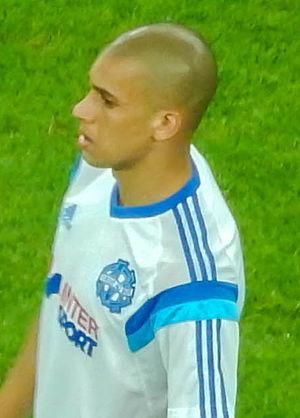
Matheus Dória Macedo dit Dória, né le 8 novembre 1994 à São Gonçalo, est un footballeur international brésilien qui évolue au poste de défenseur au Santos Laguna.